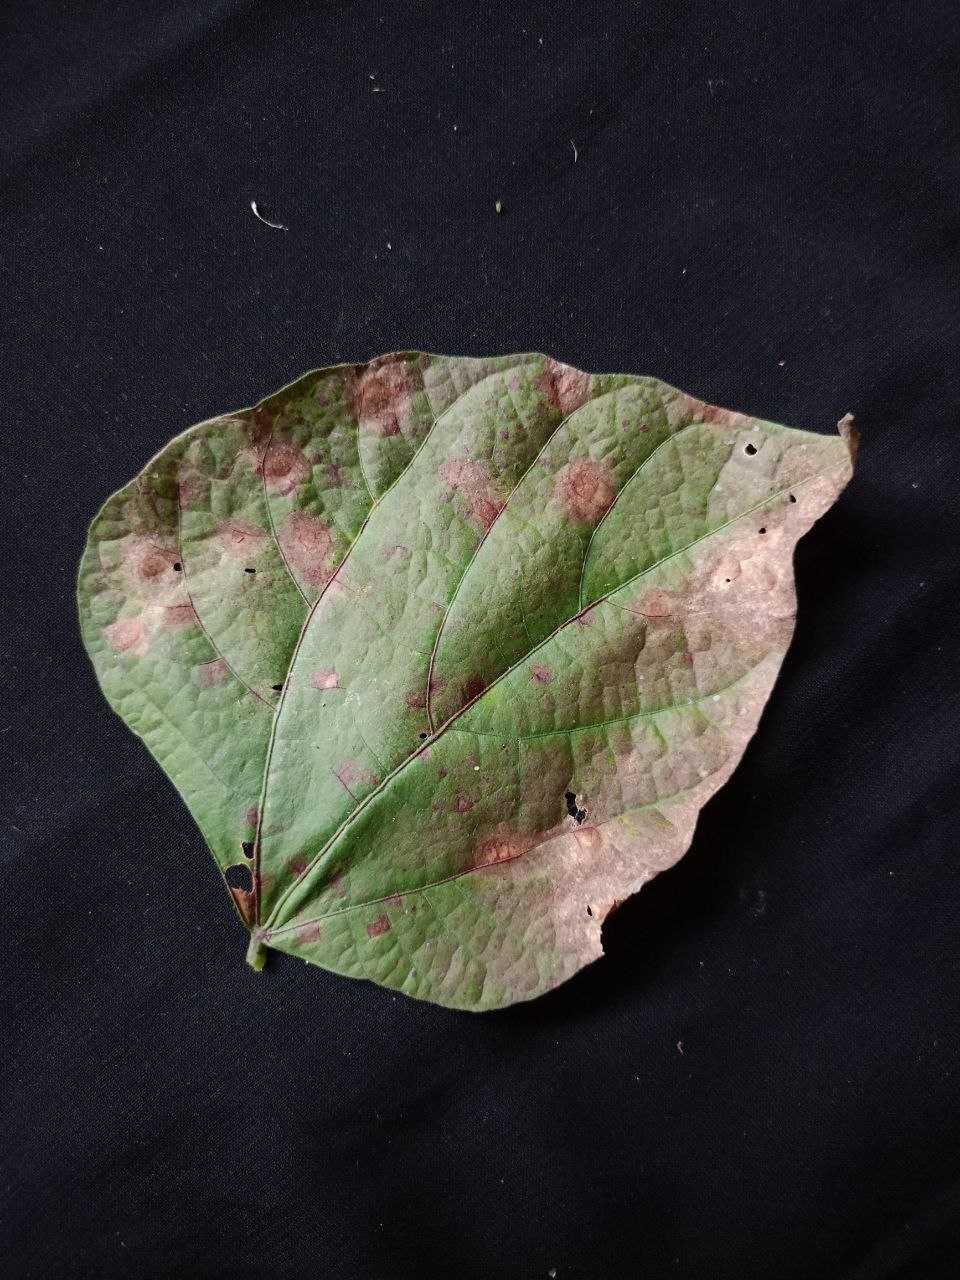
Crop: bean
Leaf condition: Blight